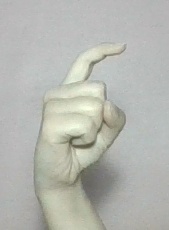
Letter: ra